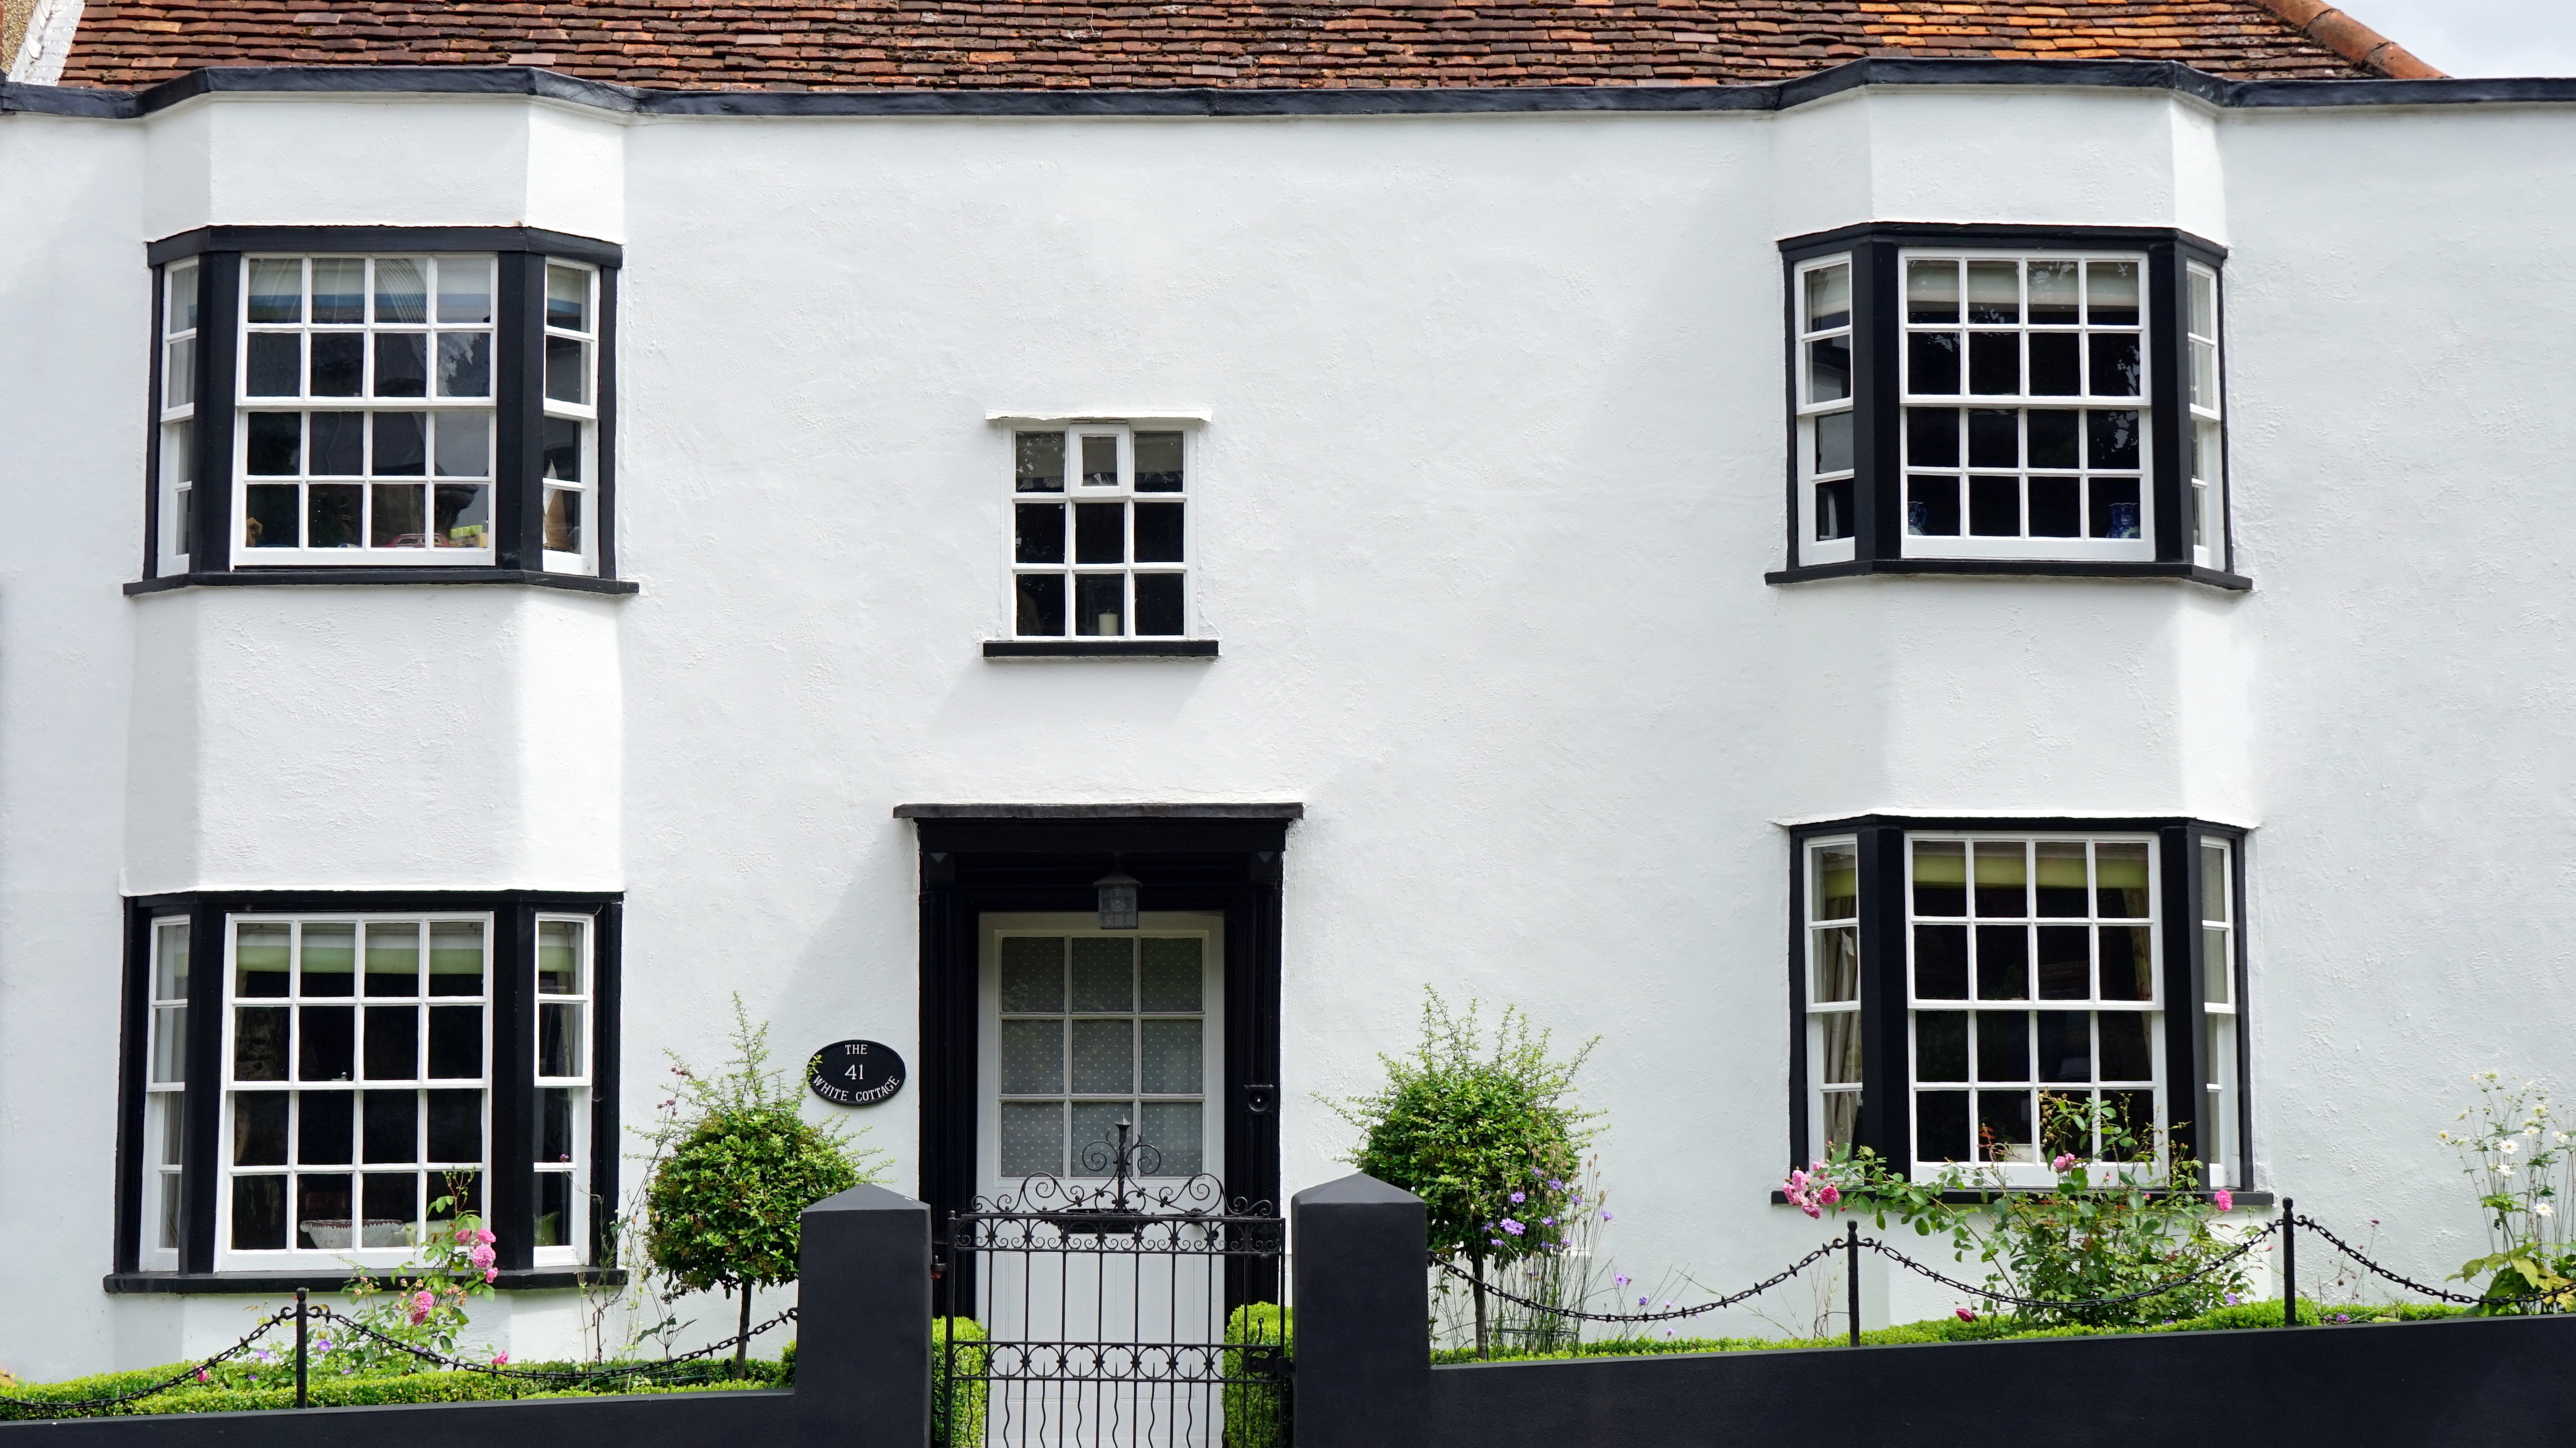
property, house, window, building, home, architecture, facade, wall, sash window, real estate, cottage, Material property, door, roof, plant, estate, historic house, daylighting